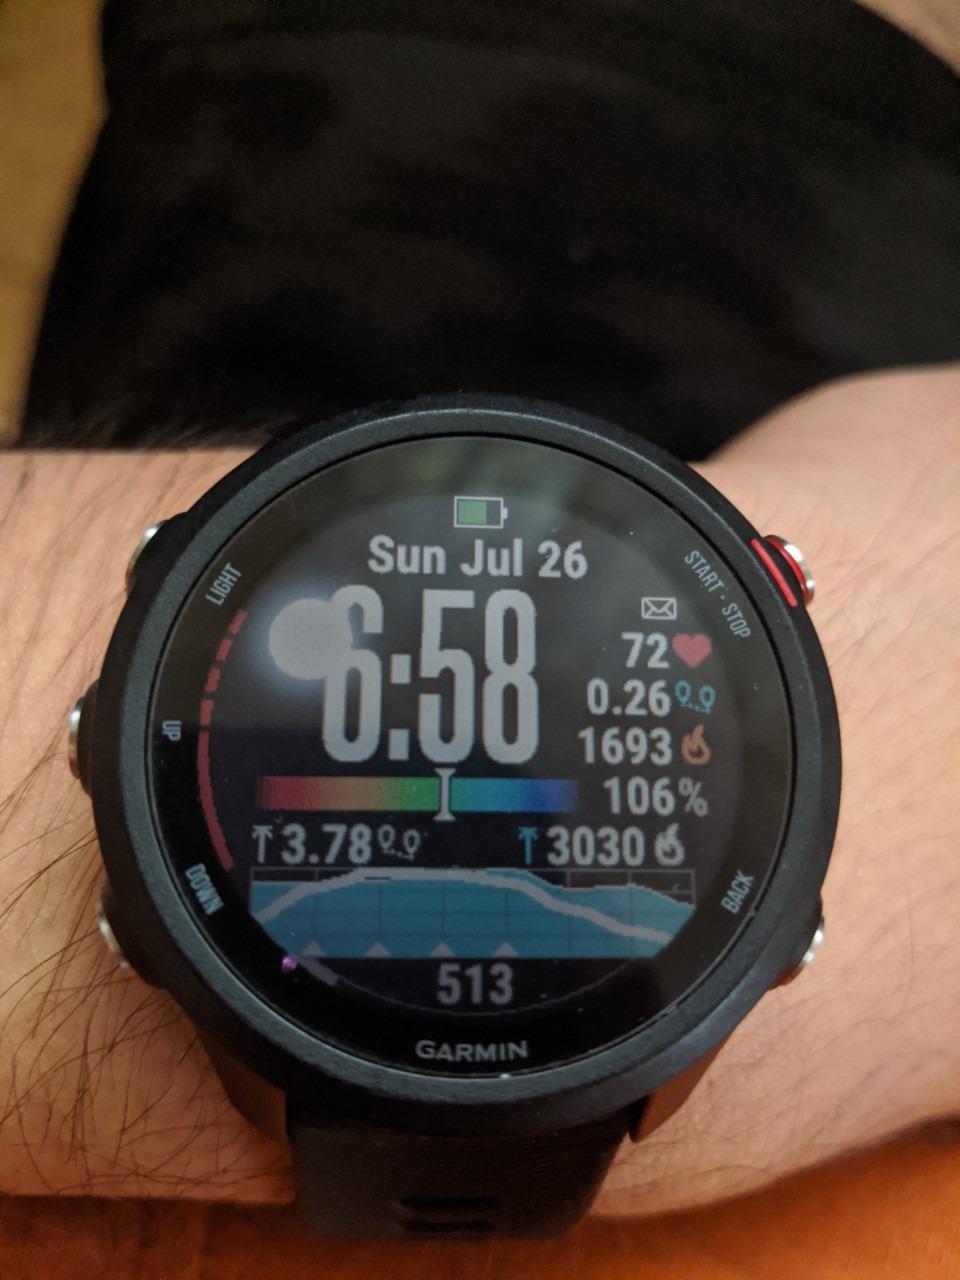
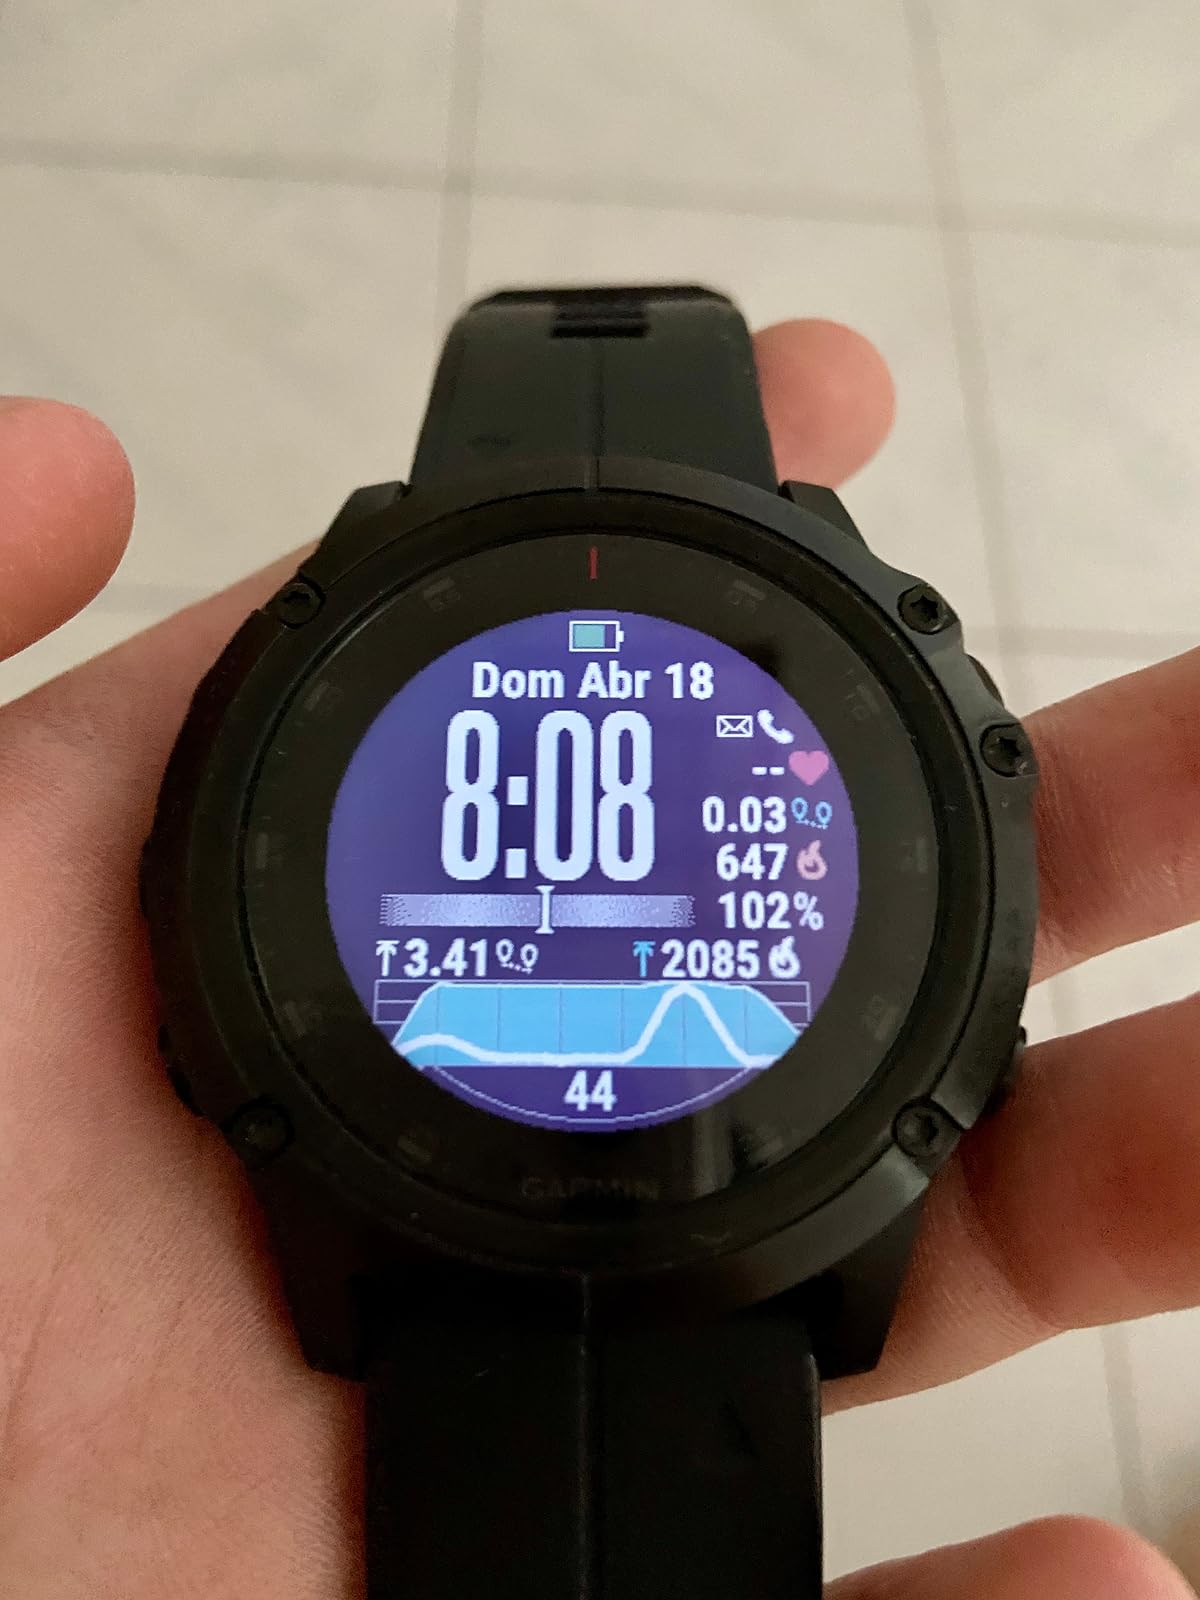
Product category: smartwatch
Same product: no